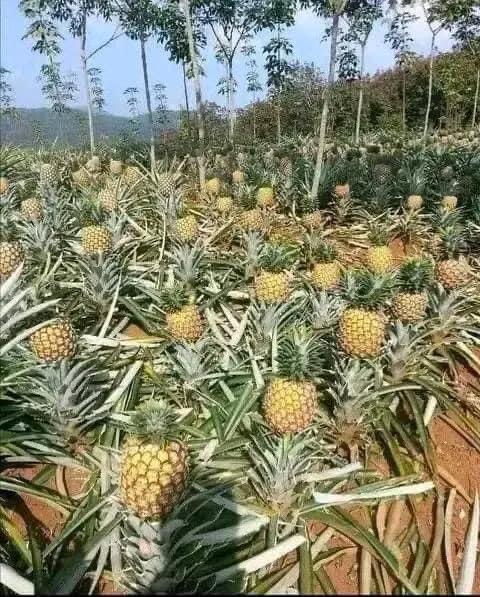
Kilimo kinacholenga biashara kinapendwa na watu mbalimbali wanaolima kulingana na namna maeneo yao yanavyokubali mazao husika, mananasi yamestawi kwenye shamba ambalo tabia ya nchi inaruhusu. Tayari yameshakomaa na baadhi yakiwa yameiva yakimshawishi mkulima kuyavuna ili akayauze.